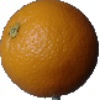
Label: orange